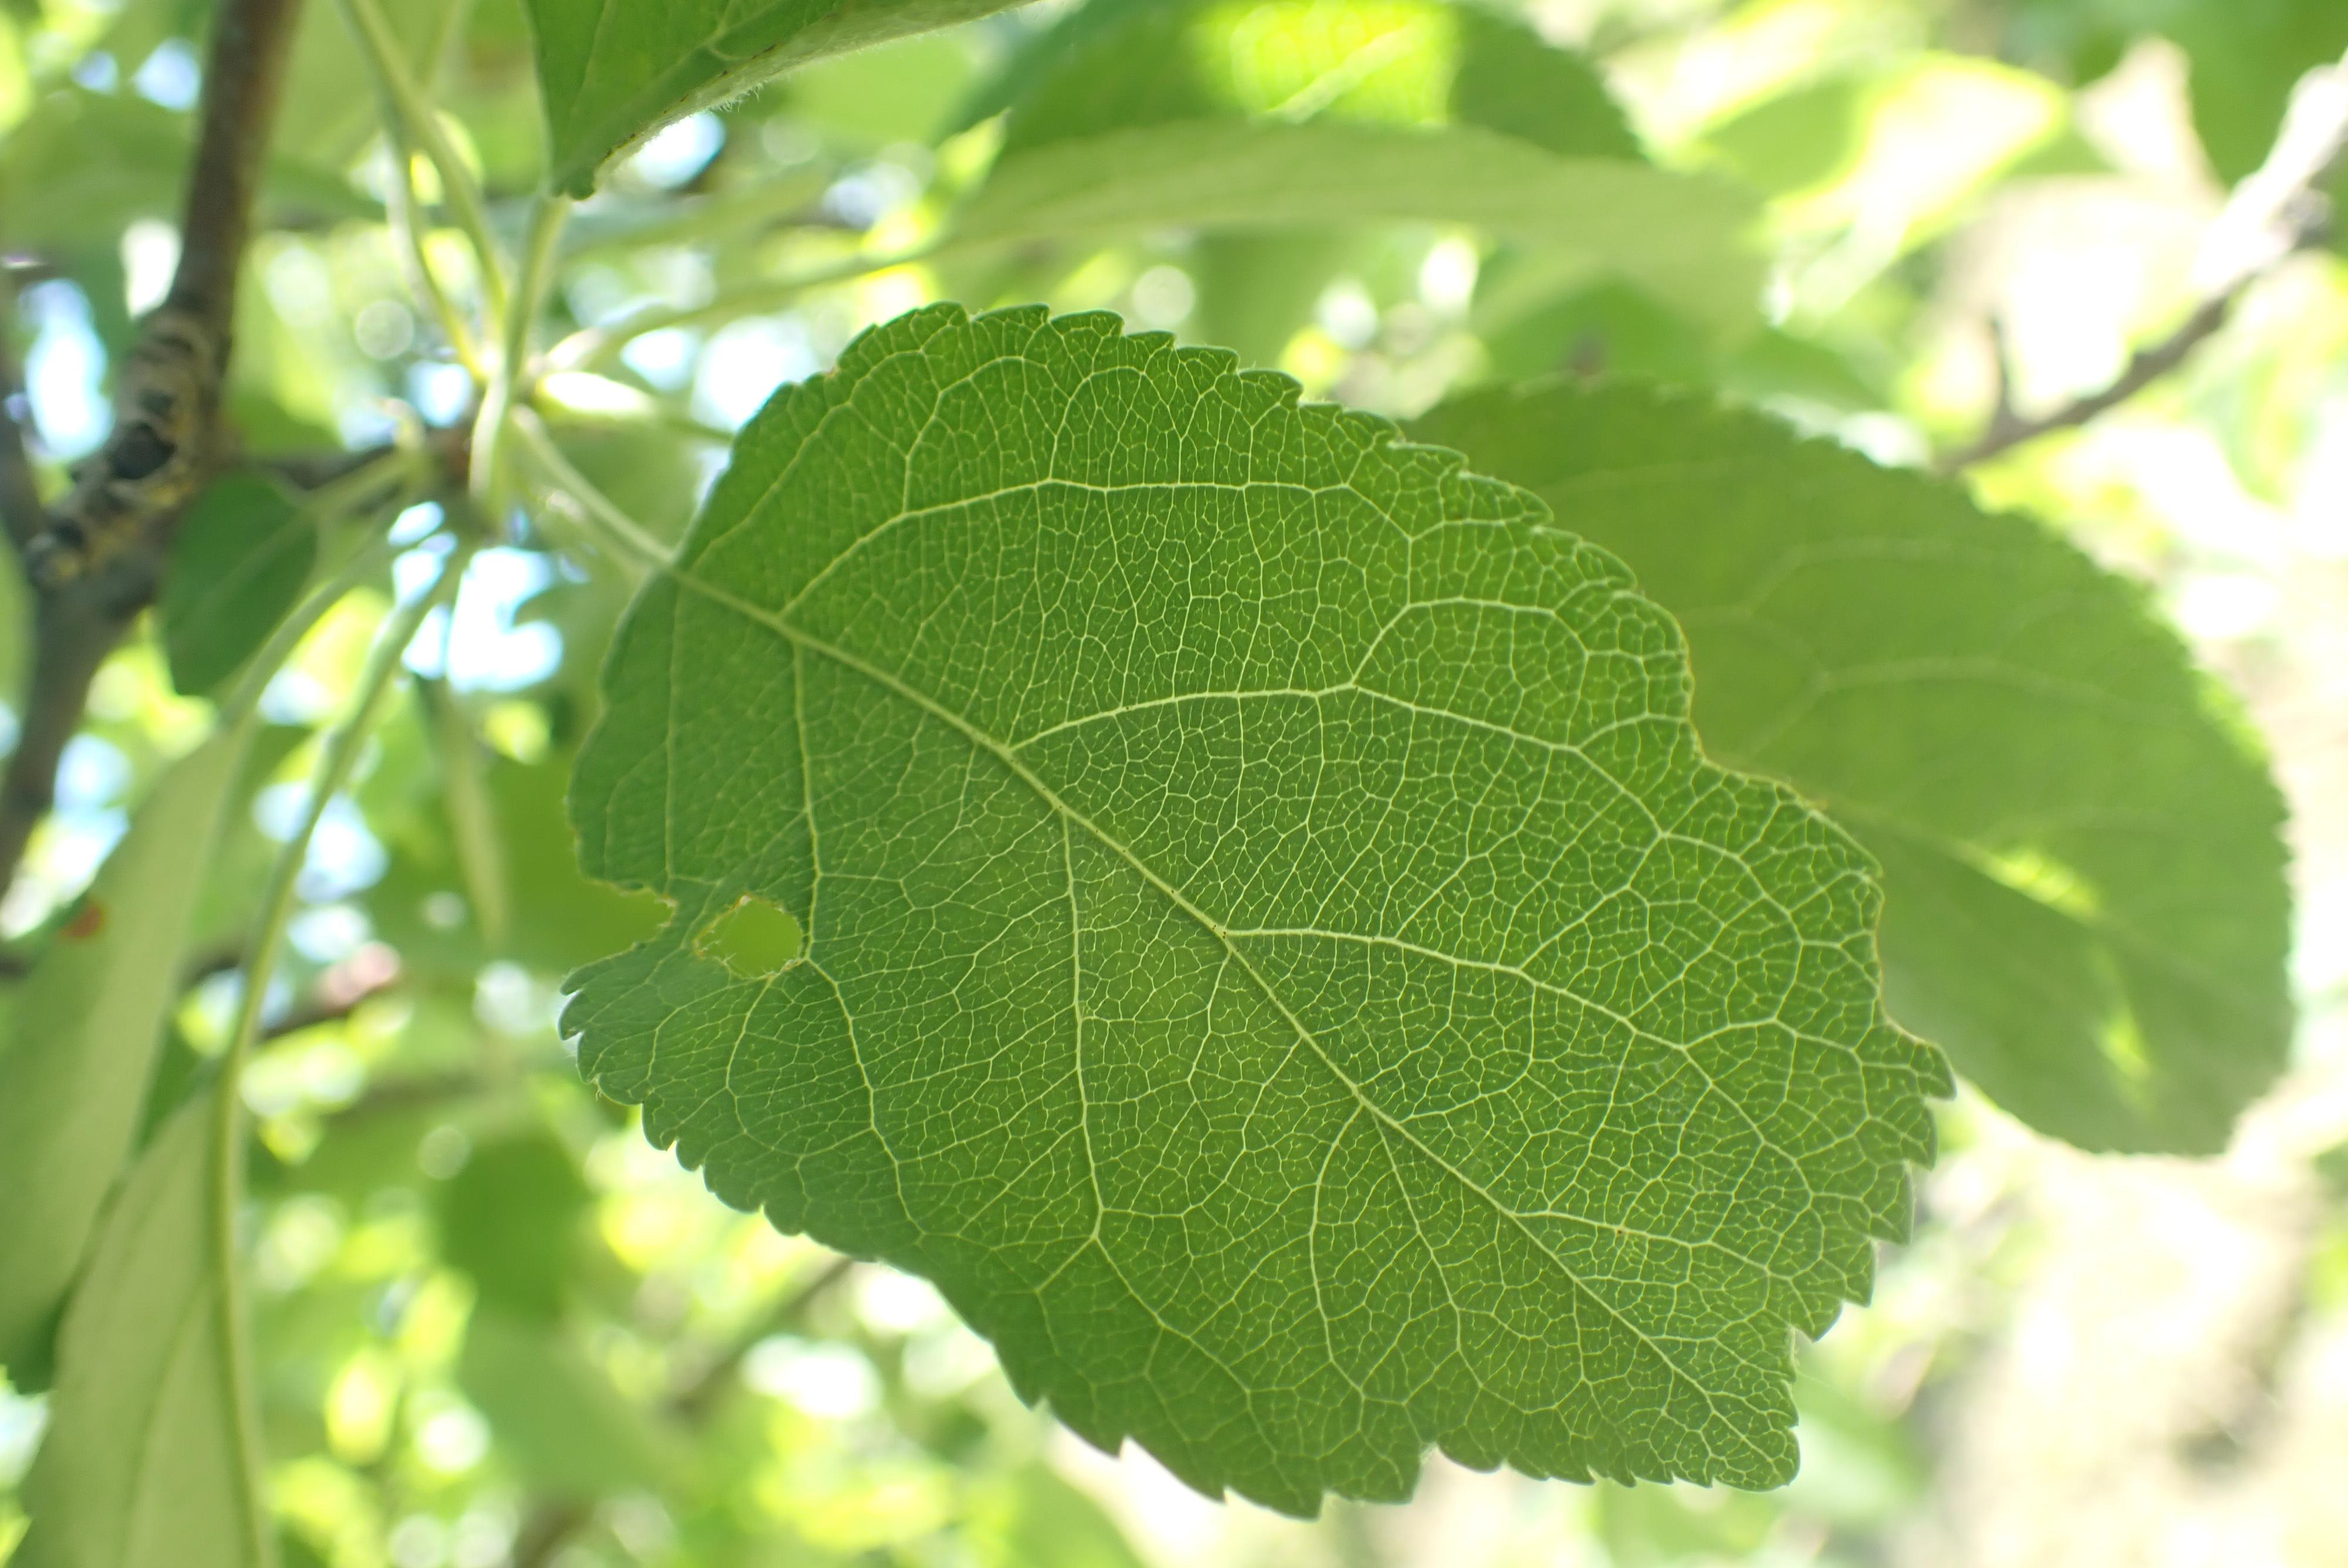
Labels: healthy